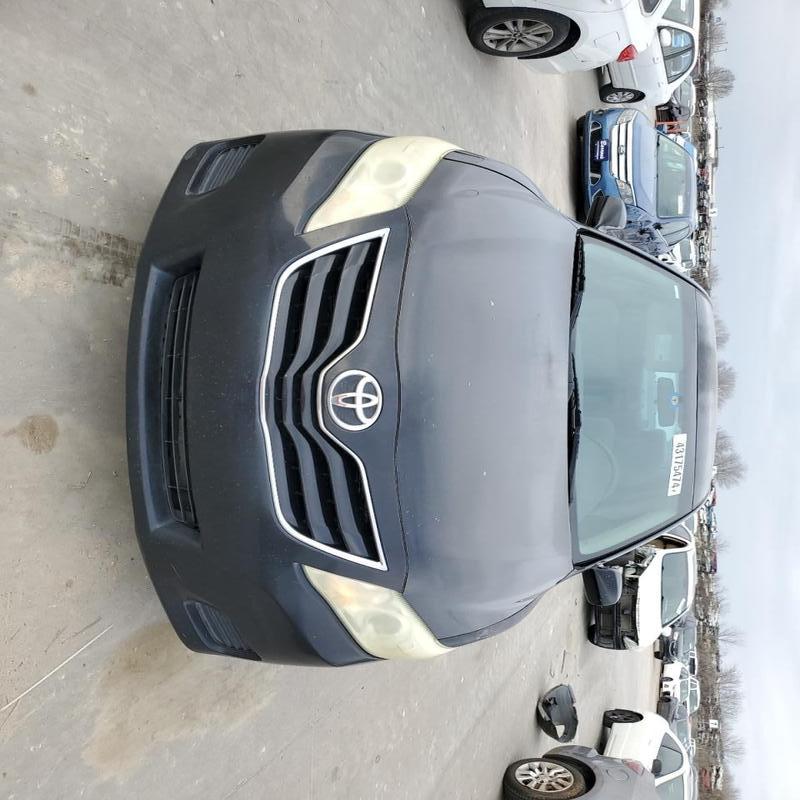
Aucun dommage détecté.
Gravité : aucun